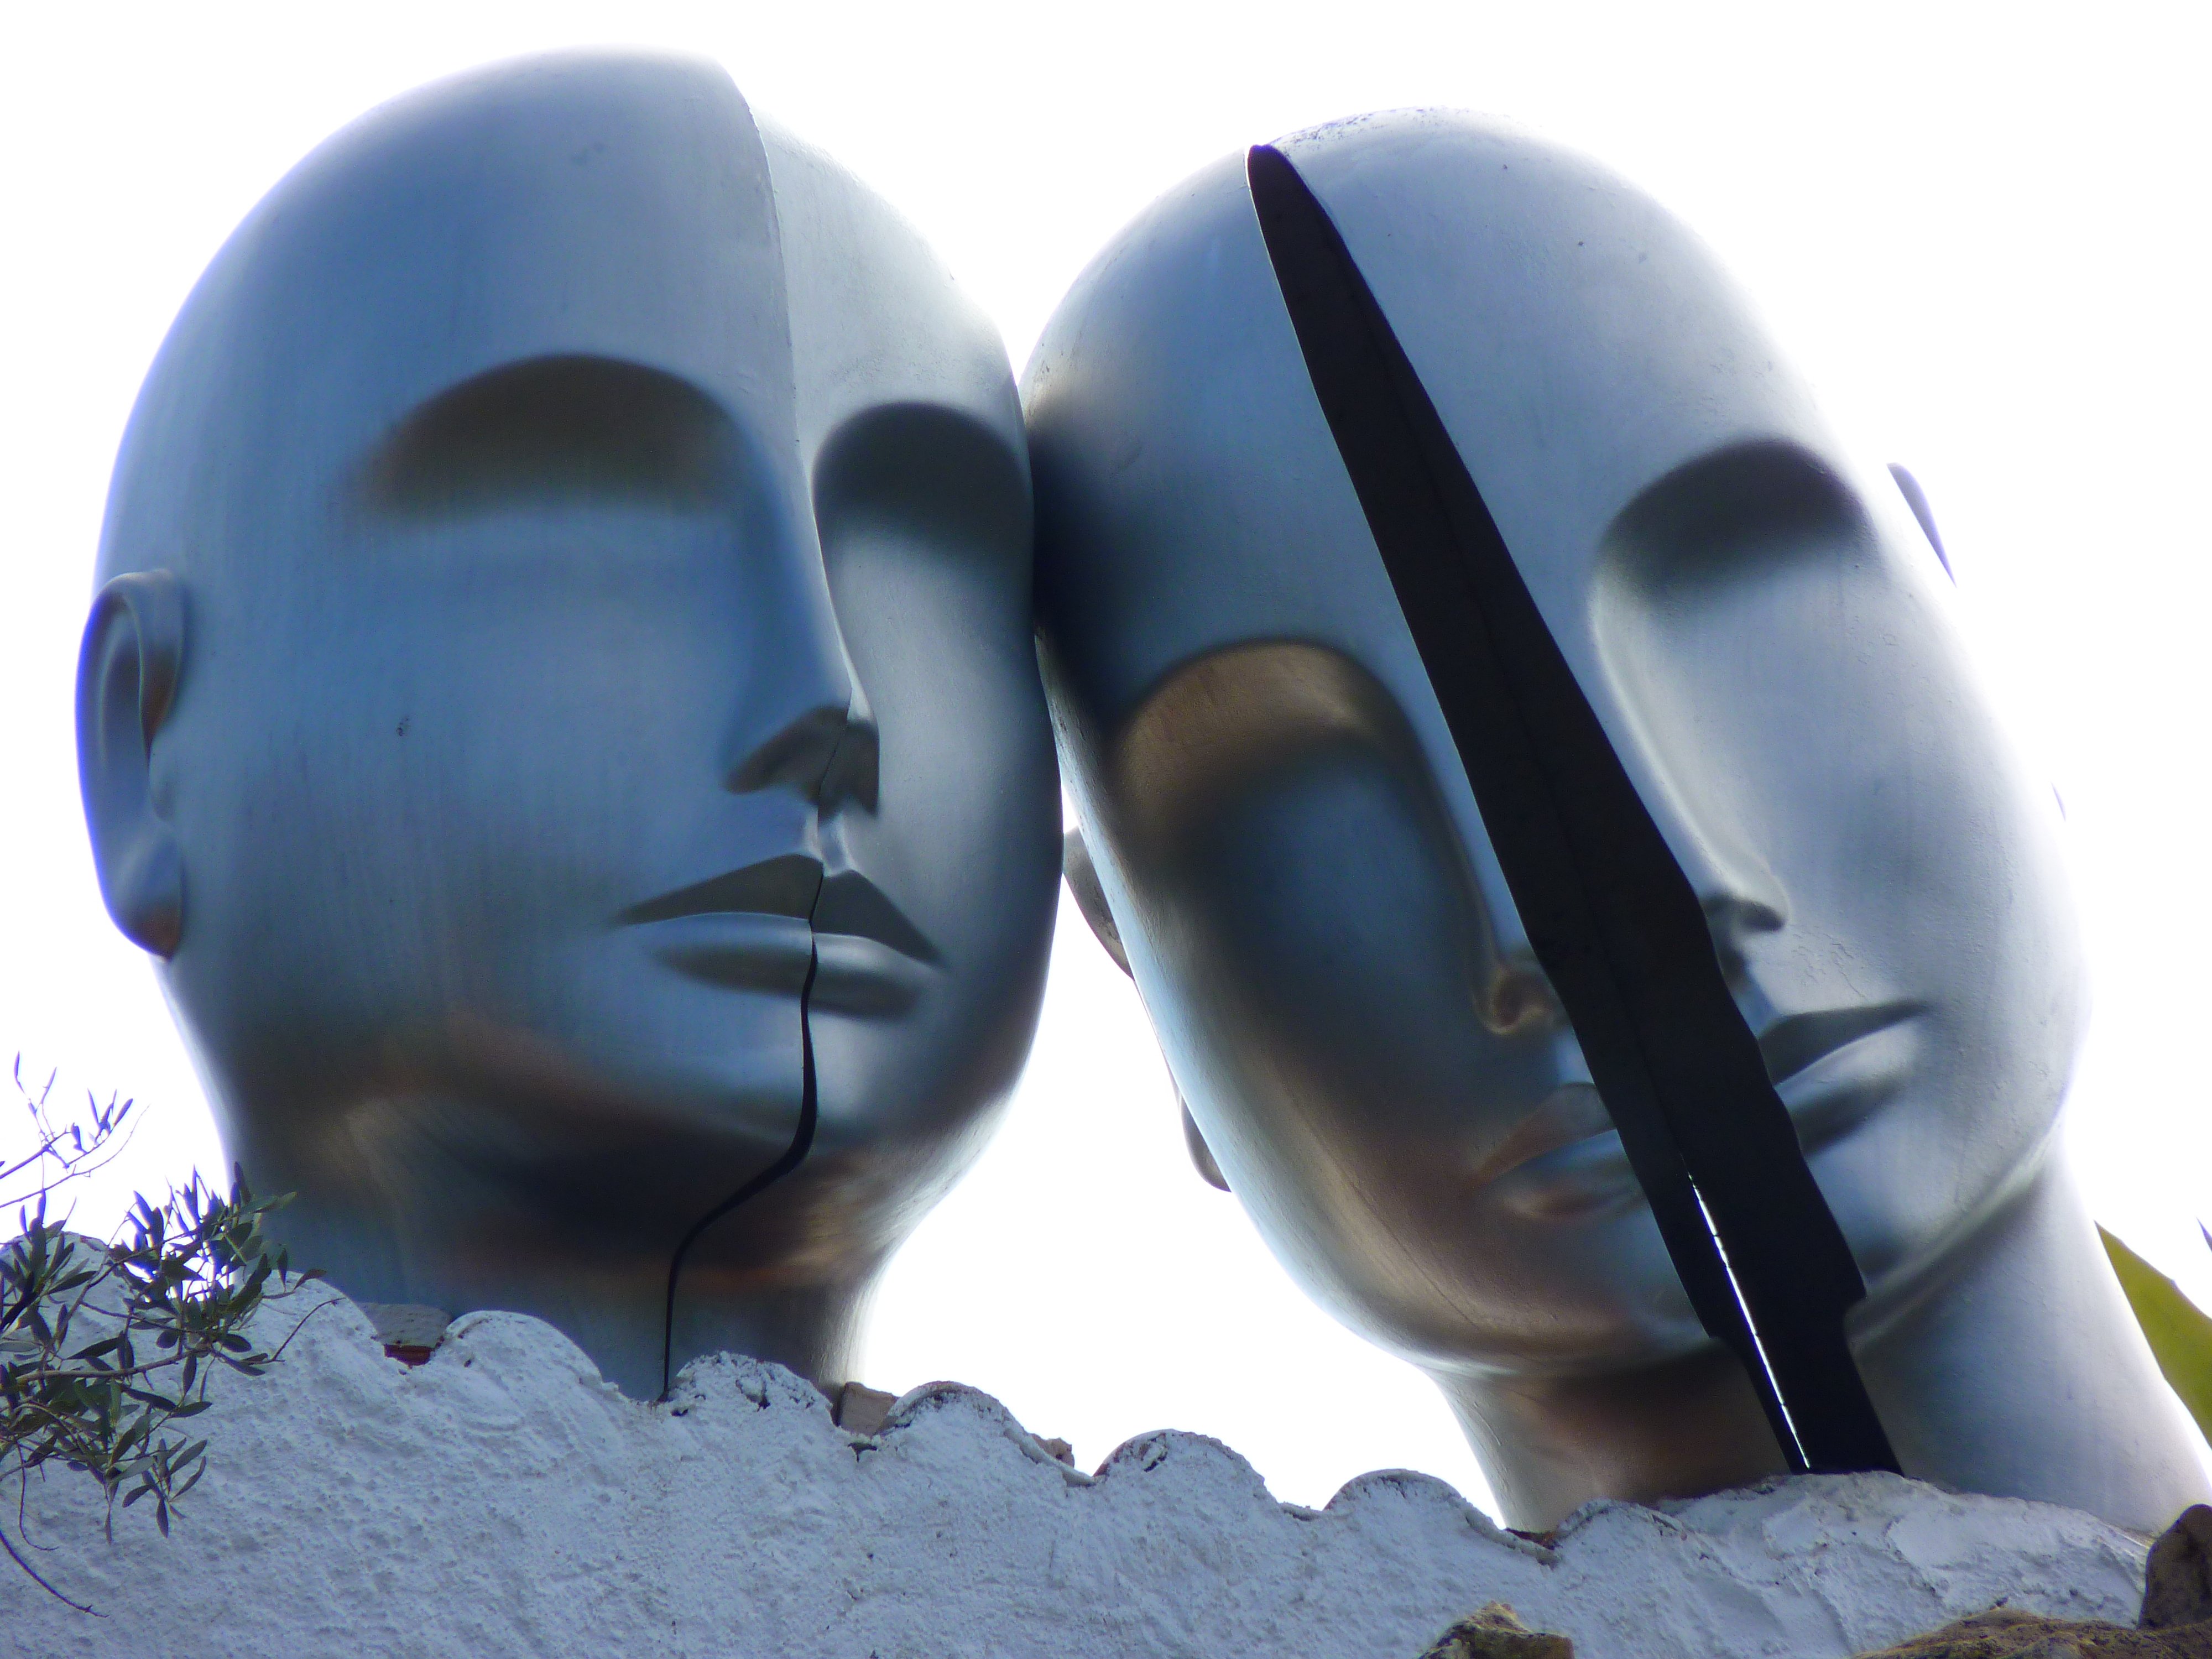
hand, museum, blue, sculpture, art, head, organ, heads, dali, portlligat